Battle of Canusium

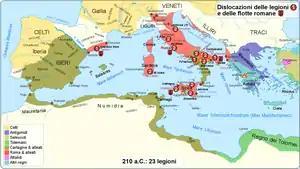
Strategic situation in 210 BC

It was Marcellus' lot to confront Hannibal directly, for the Carthaginian general chose Apulia for his main operations after winter's end. Hannibal made the first move by encamping near Canusium, hoping to persuade its inhabitants to break their allegiance to Rome. Canusium was not far from Salapia, a town whose Numidian garrison had been betrayed to and slaughtered by Marcellus the preceding year. Hannibal's intention was to restore his influence in the area. However, as soon as the proconsul approached, the Carthaginian withdrew from Canusium. The loss of the Numidian contingent in Salapia had deprived him of one of his advantages over the Romans – his strong cavalry, so the open and flat terrain was no longer as favorable as it had been at the time of Cannae. That is why Hannibal retreated, endeavoring to lure Marcellus into an ambush. The Romans, relentlessly pursuing, forced a battle. Initial skirmishes grew to a general battle which ended only when night fell and both sides disengaged and fortified their camps.